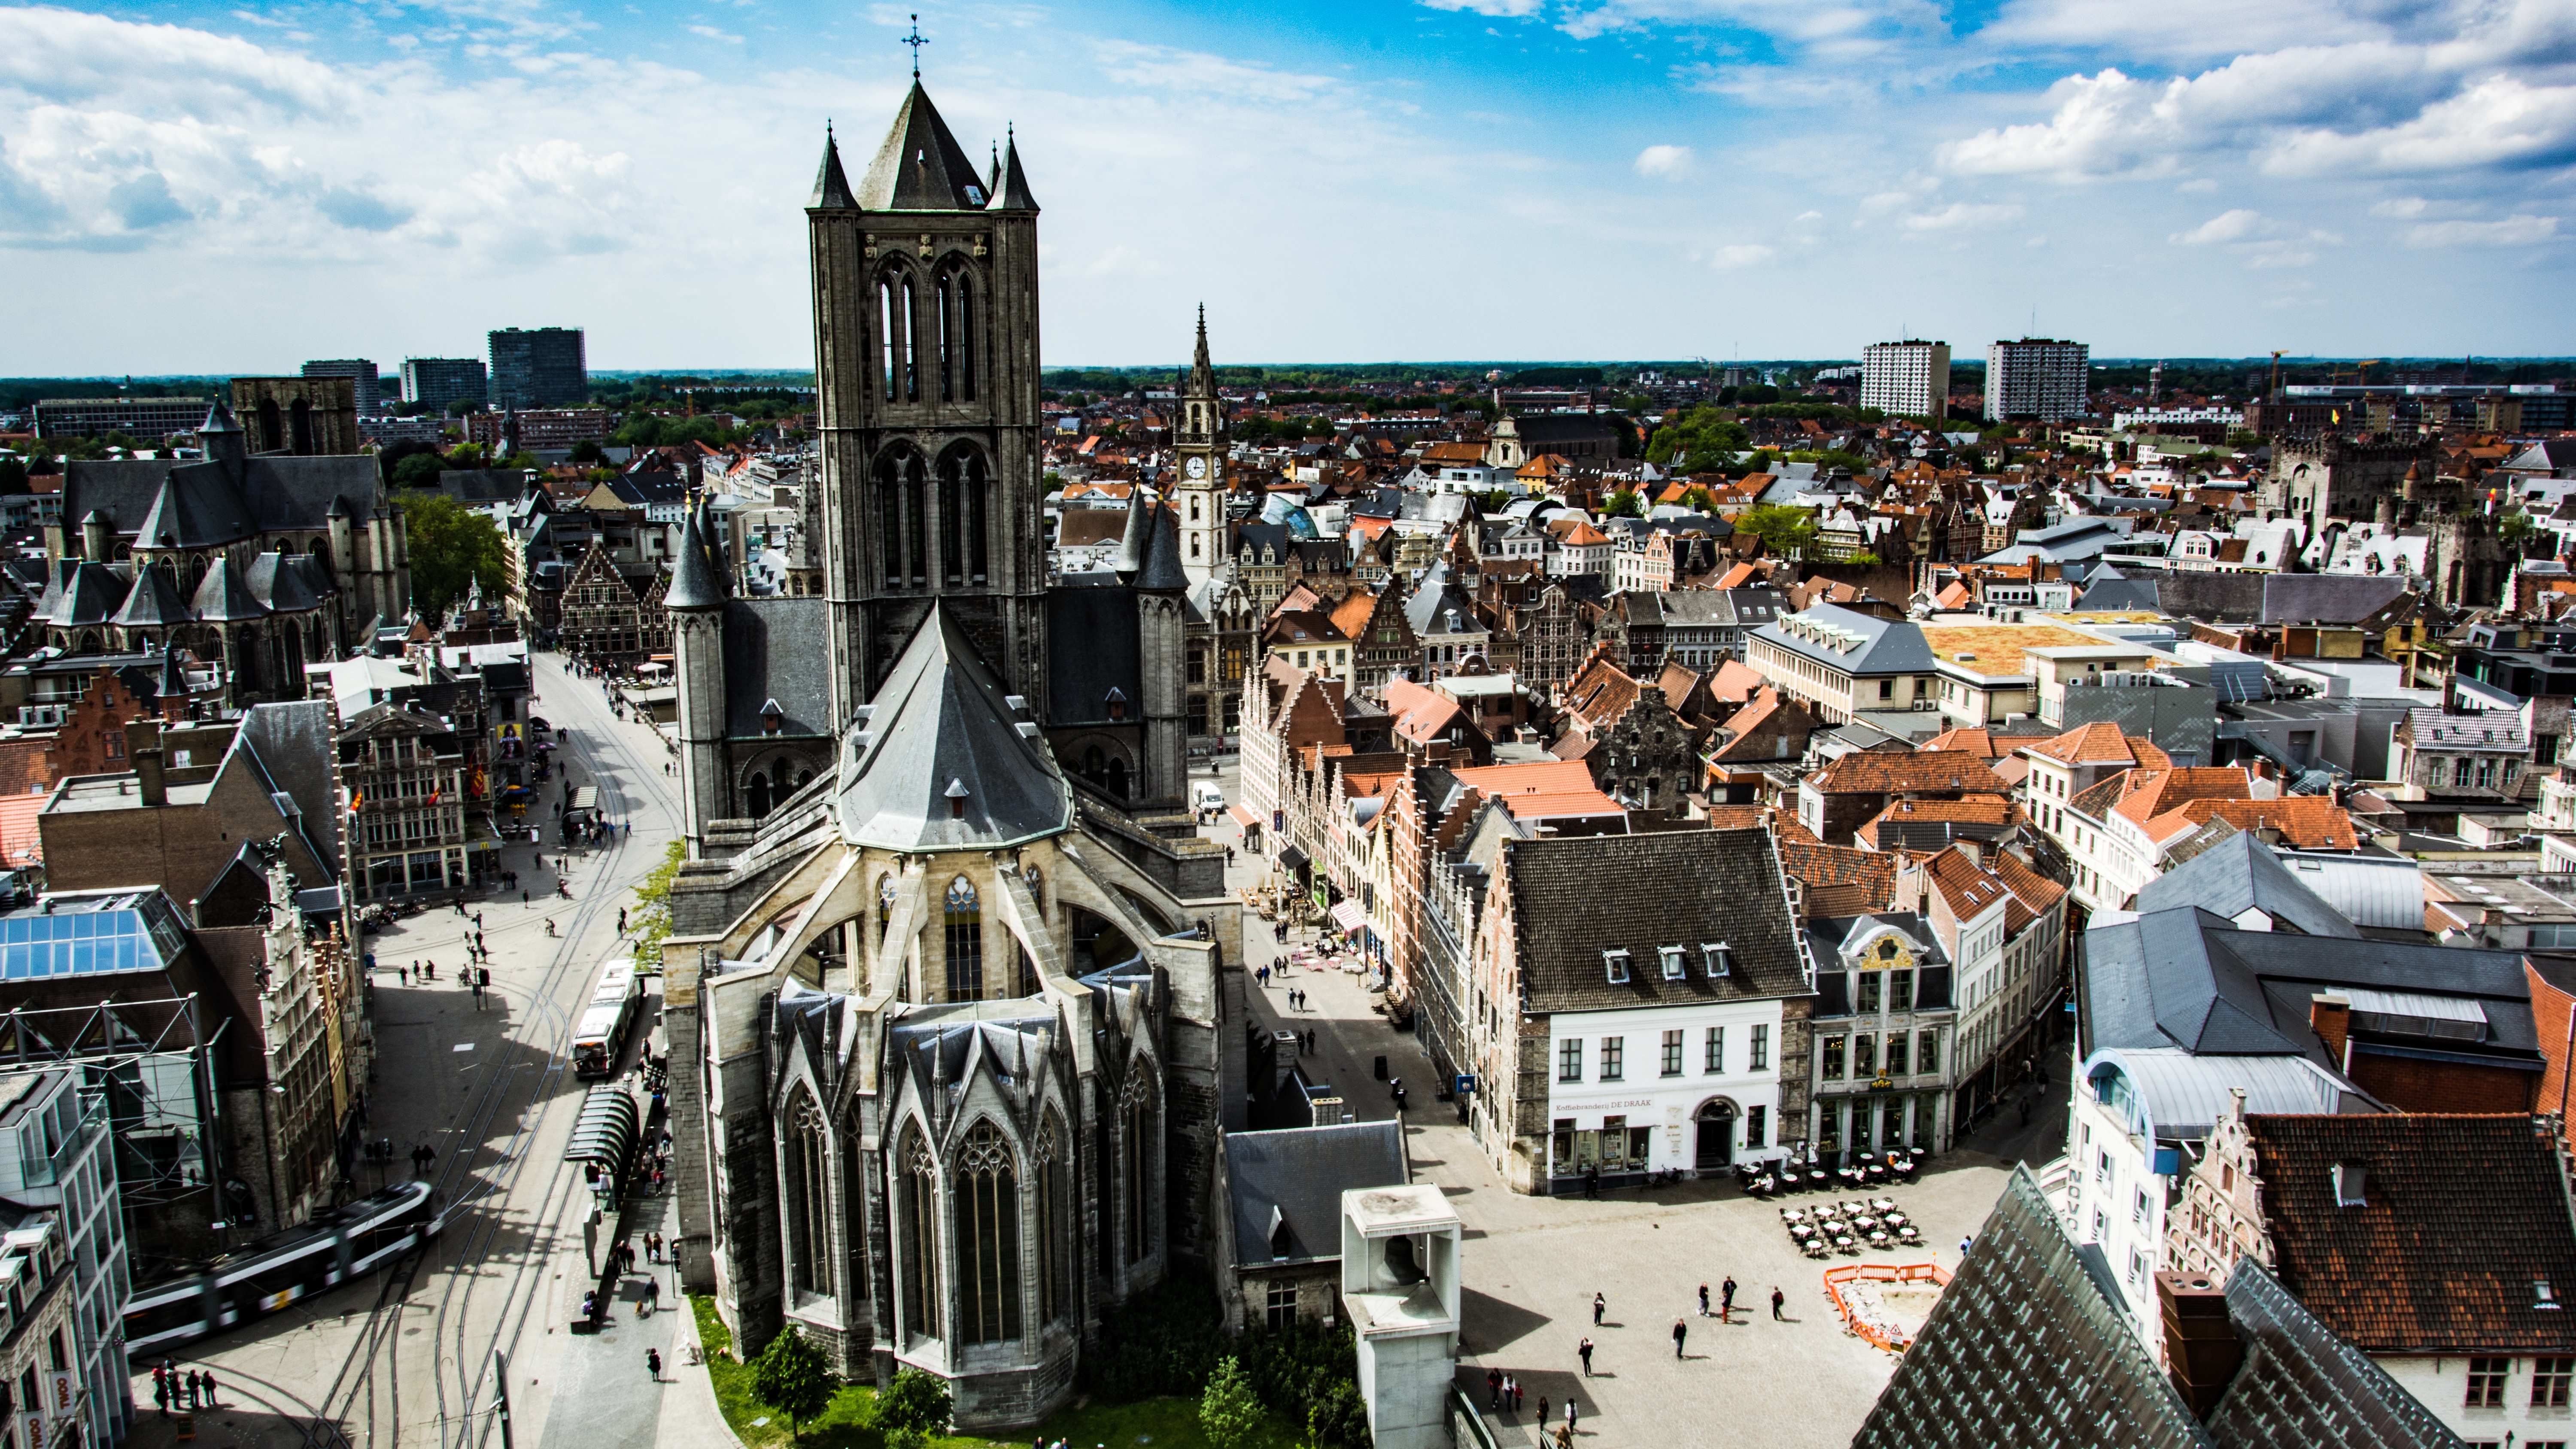
skyline, town, building, city, skyscraper, crowd, cityscape, downtown, plaza, landmark, church, cathedral, tourism, town square, metropolis, urban area, human settlement